Paolo da San Leocadio

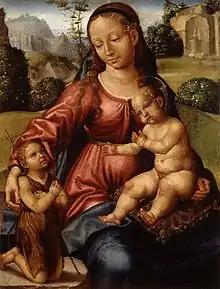
"Madonna with child and John the Baptist", painting now in the Museu de Belles Arts de València, c.1510

Pablo da San Leocadio or Paolo da Reggio (10 September 1447 – c. 1520) was an Italian painter from Reggio Emilia, who was mostly active in Spain.